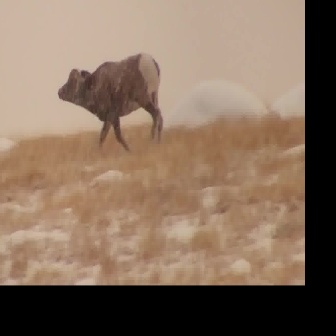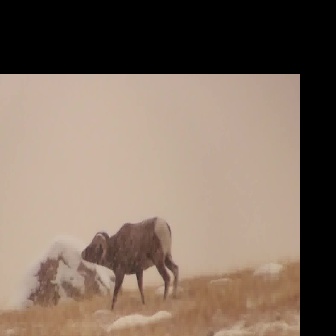
  Please identify the target specified by the bounding box [55,50,164,159] in the first image and locate it in the second image. Return the coordinates in [x_min,y_min,x_max,y_max] format.
Answer: [80,215,179,315]